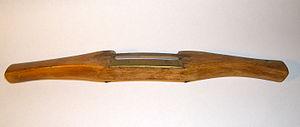
Wastringue bois